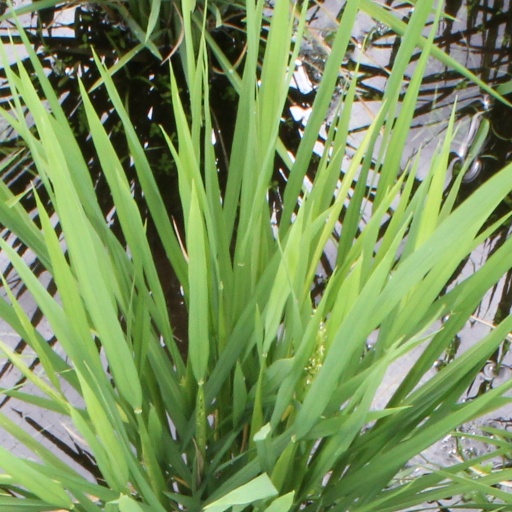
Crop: rice